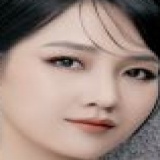
diễn viên Kiều Trinh Xíu